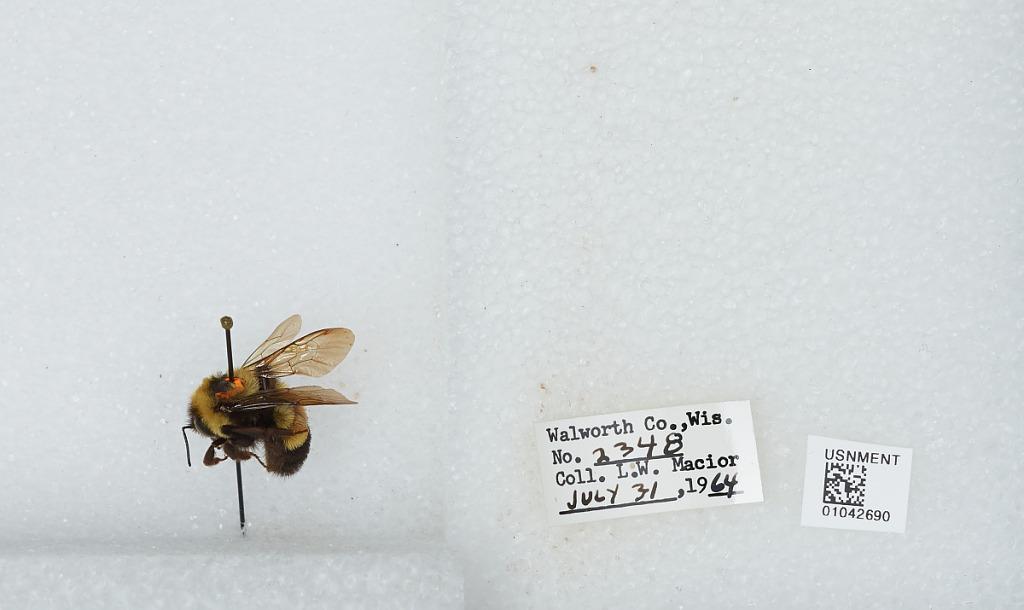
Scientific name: Bombus (Bombus) affinis Cresson
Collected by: L. Macior
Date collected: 1964-7-31
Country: United States
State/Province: Wisconsin
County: Walworth
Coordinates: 42.67, -88.54